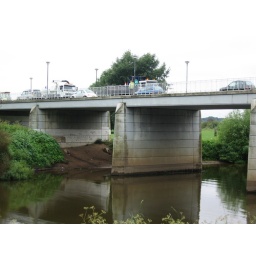
Road repairs on a river bridge in York